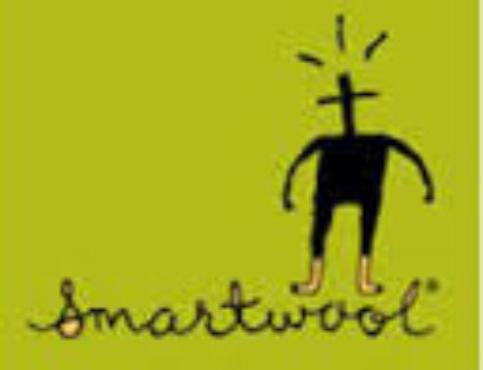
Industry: Clothes